Louis H. Wilson Jr.

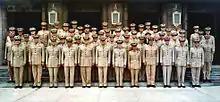
Wilson as a brigadier general at the 1967 General Officers Symposium (2nd from left, top row)

Wilson was deployed to the Pacific theater with the 9th Marines in February 1943, making stops at Guadalcanal, Efate, and Bougainville. He was promoted to captain in April 1943. During the Battle of Guam on July 25–26, 1944, while commanding Company F, 2nd Battalion, 9th Marines, Wilson earned the nation's highest honor for heroism in combat, the Medal of Honor, when he and his company repelled and destroyed a numerically superior enemy force. Because of wounds received, he was evacuated to the United States Naval Hospital, San Diego, where he remained until October 16, 1944.